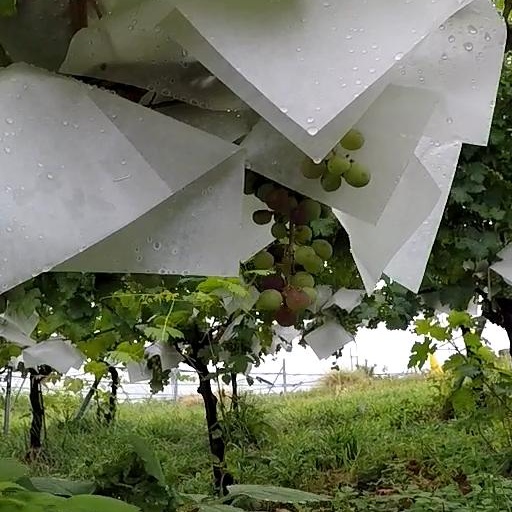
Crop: grape